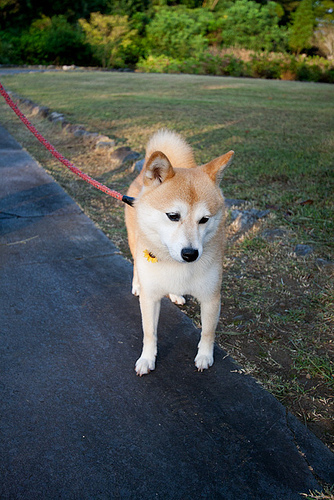
Animal: dog
Breed: shiba_inu